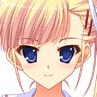
Portrait style: Anime Portrait